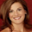
Label: woman